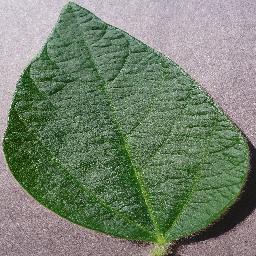
Label: Soybean___healthy